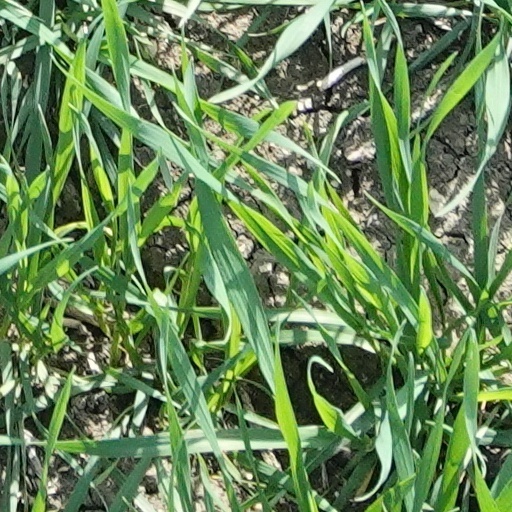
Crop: wheat